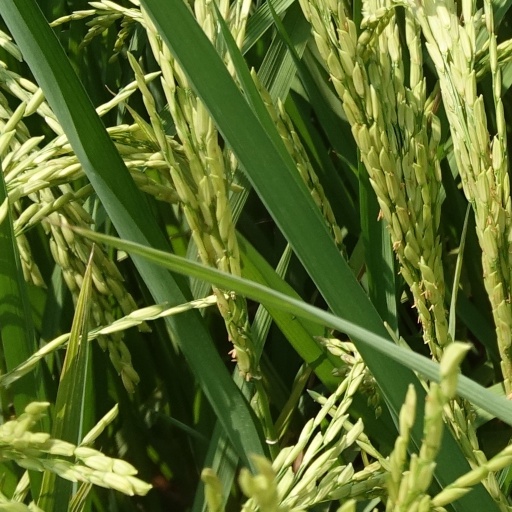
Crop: rice